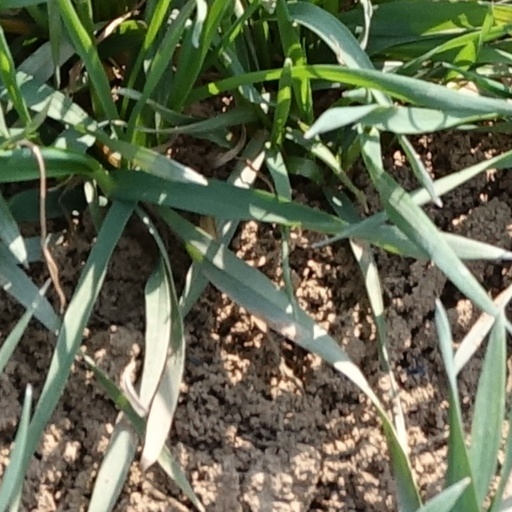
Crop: wheat